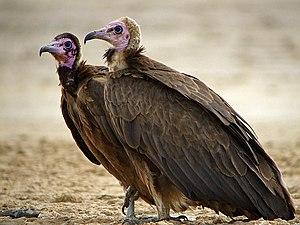
La nécrophagie est le fait de manger des cadavres.
Nombre d'espèces: 663